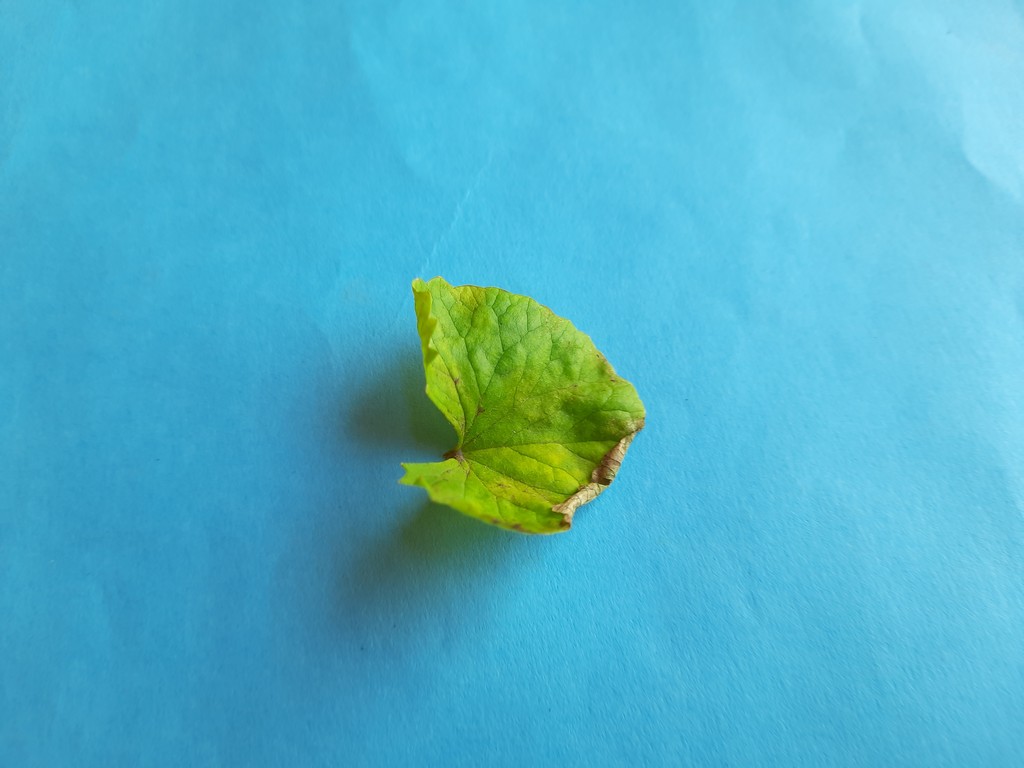
Label: Unhealthy